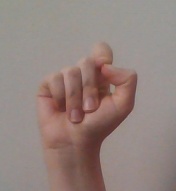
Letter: fa